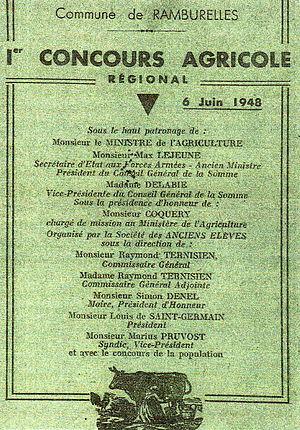
Ramburelles est une commune française située dans le département de la Somme, en région Hauts-de-France.